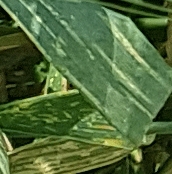
Label: Wheat___Yellow_Rust